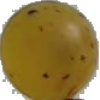
Label: Grape White 3